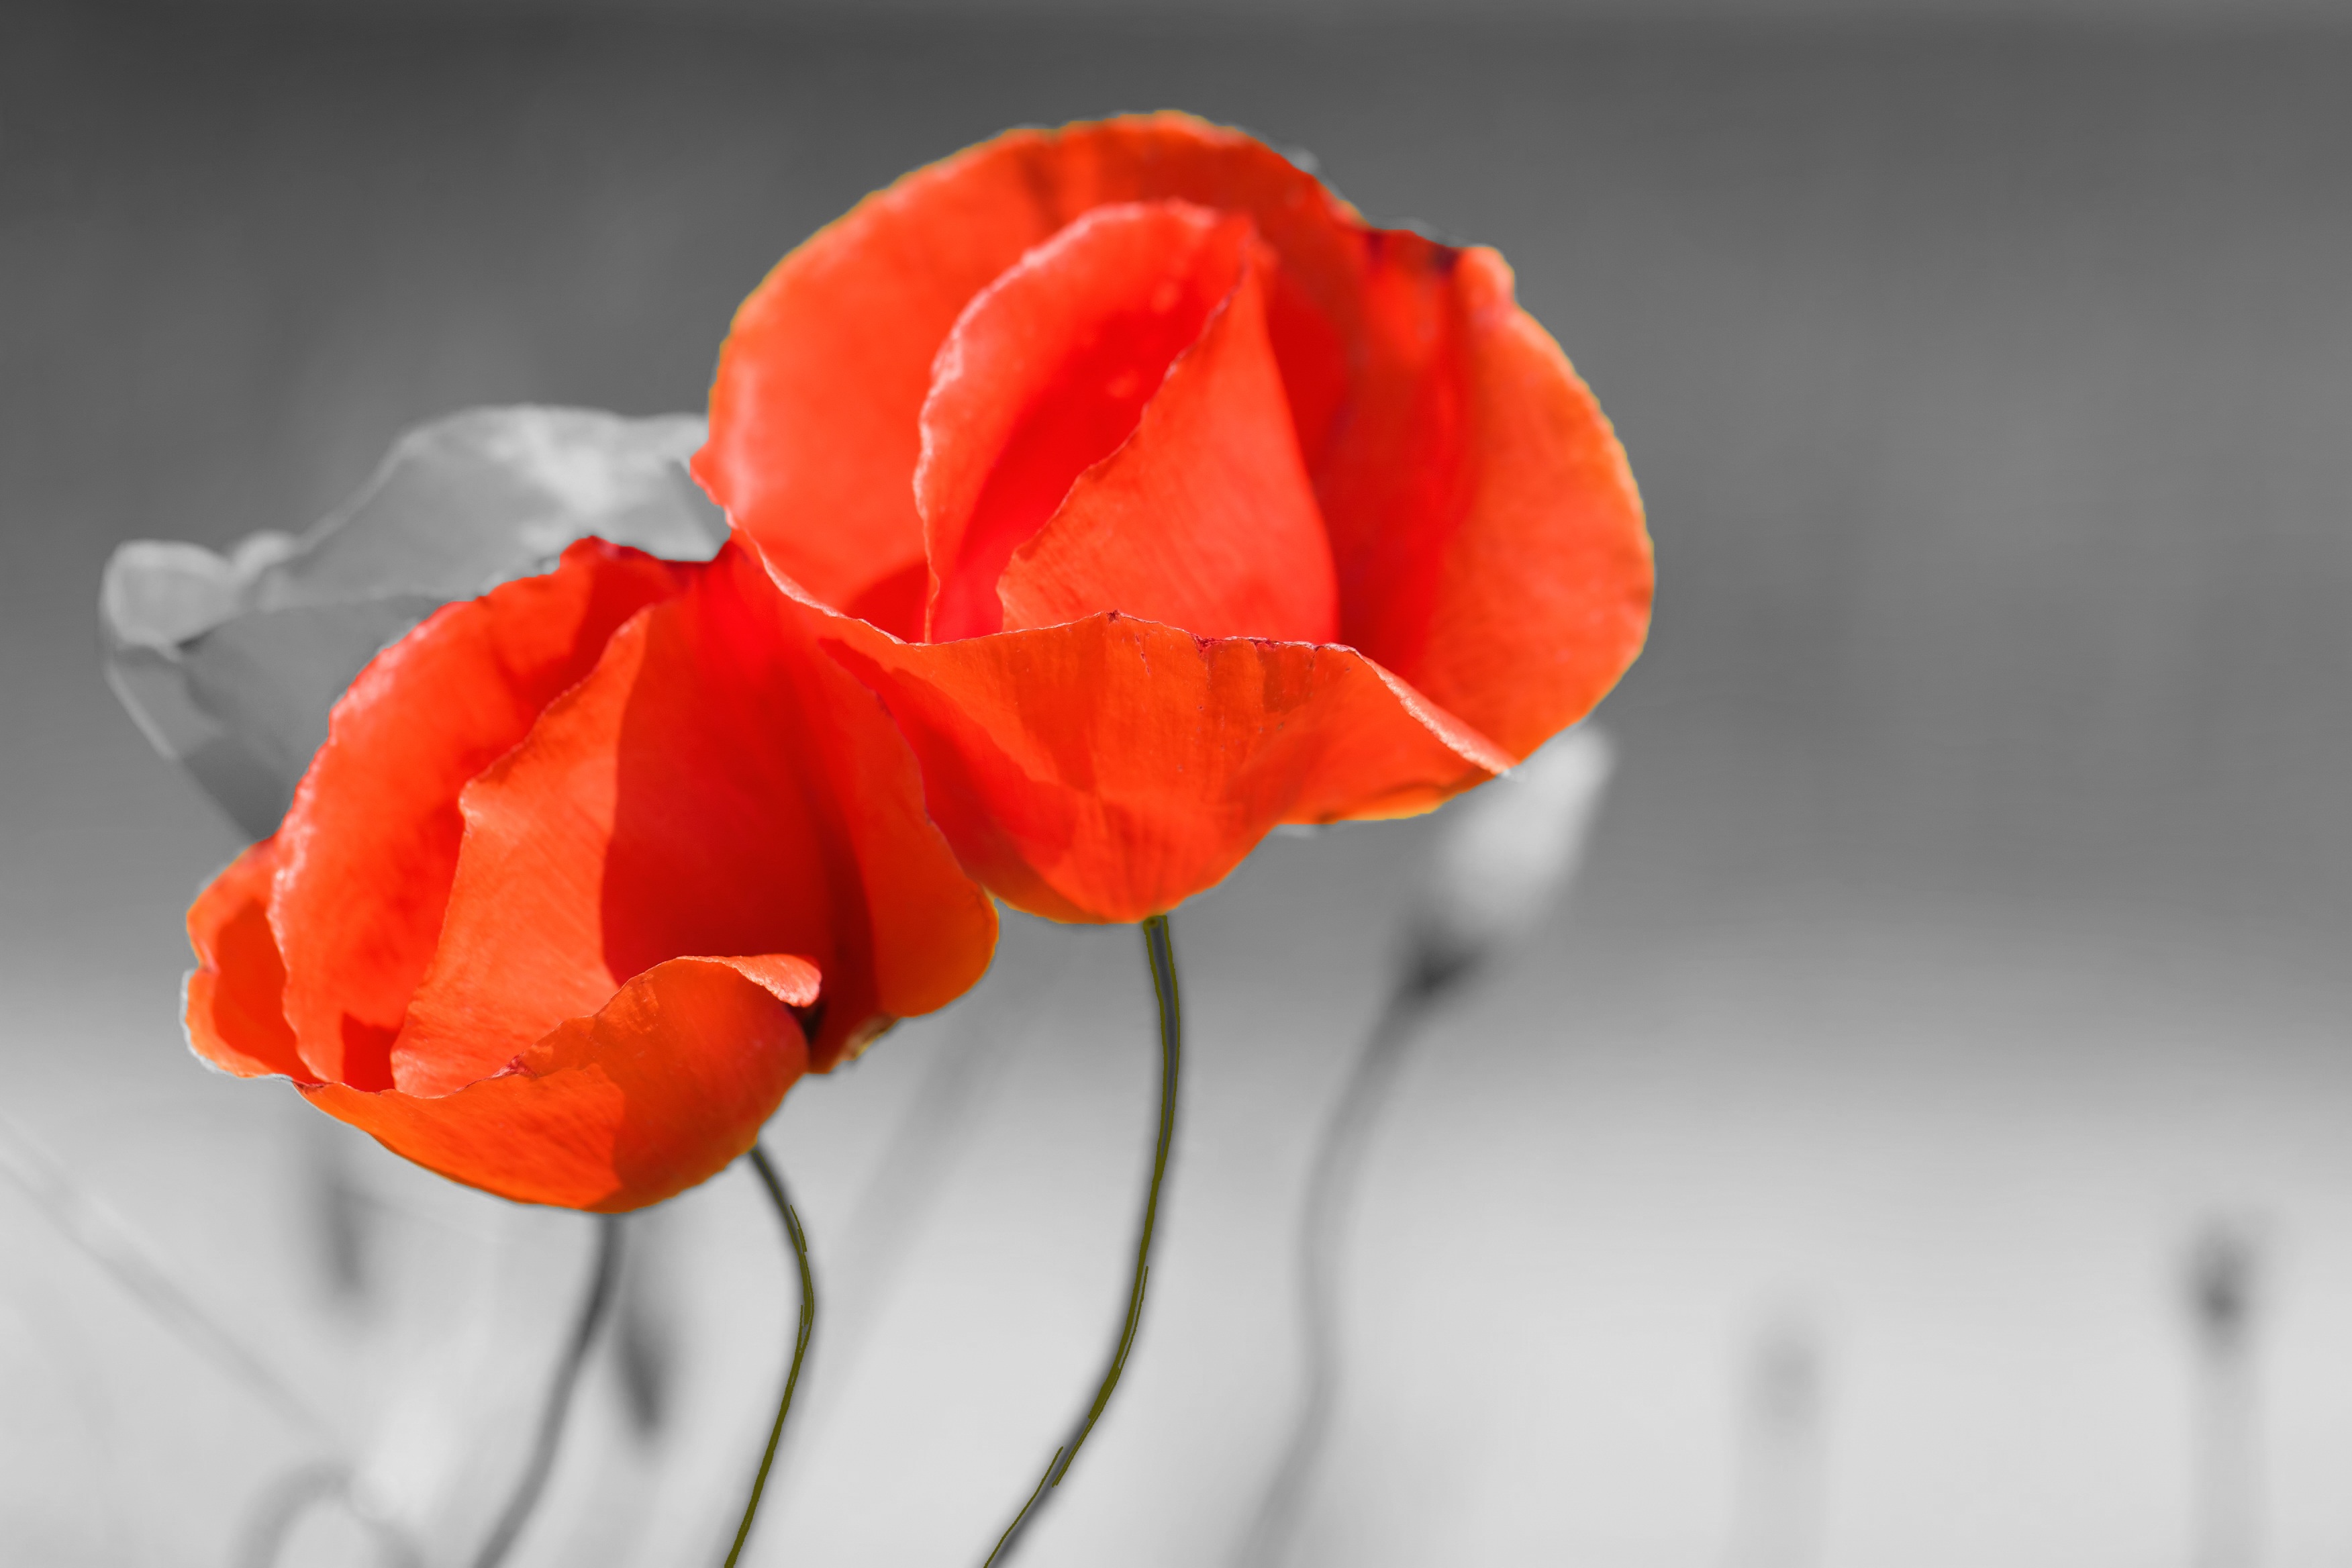
plant, flower, petal, red, macro, flowers, close up, organ, poppy, poppies, coquelicot, macro photography, flowering plant, plant stem, land plant